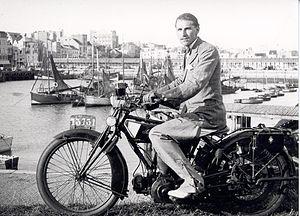
Léon Van Dievoet est un architecte, artiste-peintre, graveur et dessinateur belge, chevalier des ordres de Léopold et de la Couronne.
Saroléa est une ancienne marque de motocyclettes fabriquées à Herstal en Belgique. L'entreprise fut fondée par Matthias Joseph Saroléa en 1850. Elle fabriqua d'abord des pièces d'armes à feu, des vélos avant de fabriquer des motocyclettes à partir de 1900. L'entreprise en fabriqua de nombreux modèles entre 1900 et 1962 pour les besoins domestiques et ceux de la colonie. De nombreuses courses furent gagnées sur les motos Saroléa.